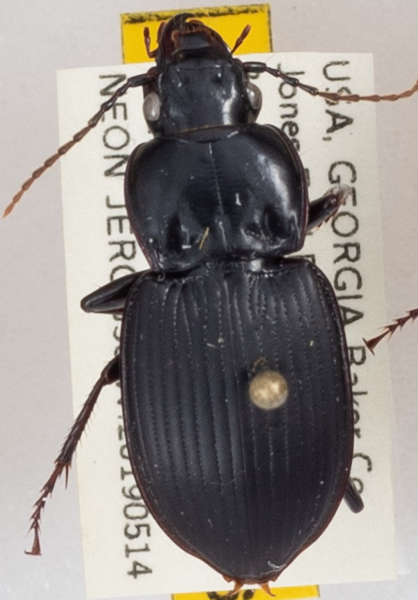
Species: Cyclotrachelus sigillatus
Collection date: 2019-05-14
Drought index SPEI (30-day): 0.872
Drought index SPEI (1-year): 2.01
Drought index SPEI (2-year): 0.968